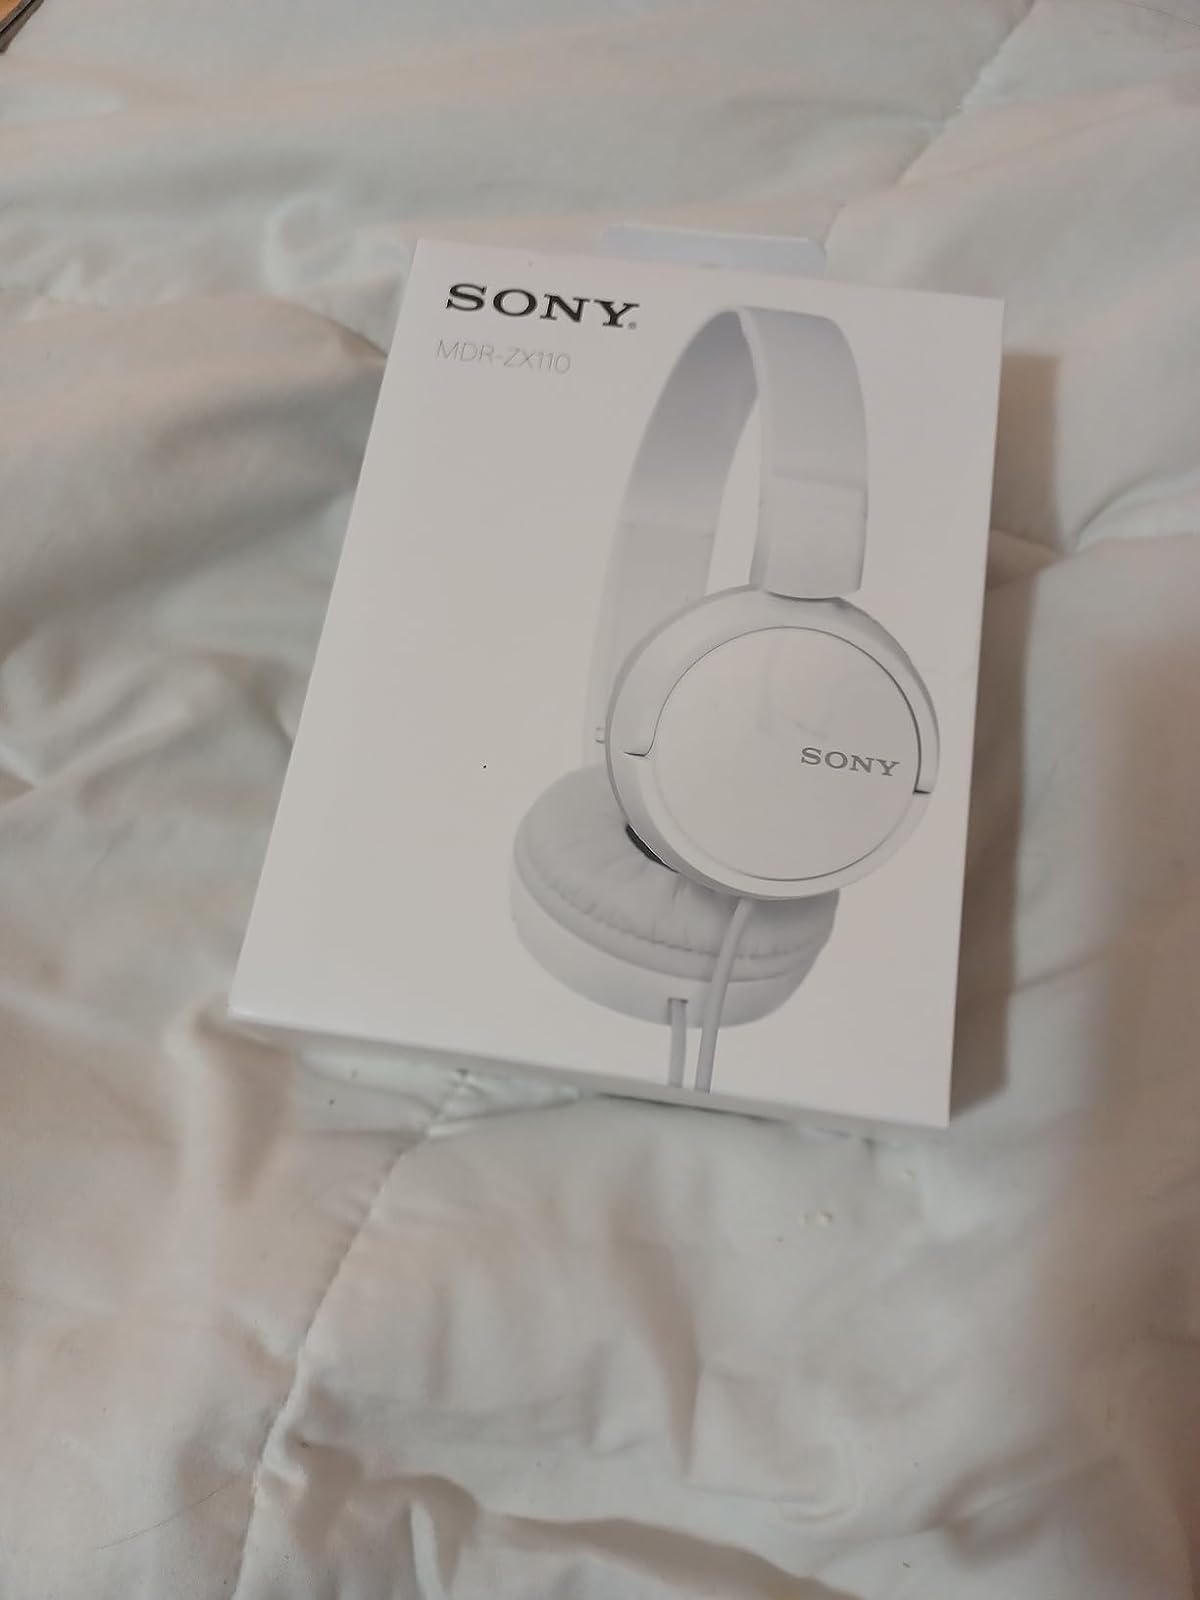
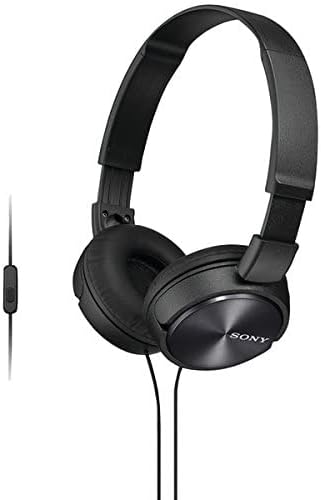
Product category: headphones
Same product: no